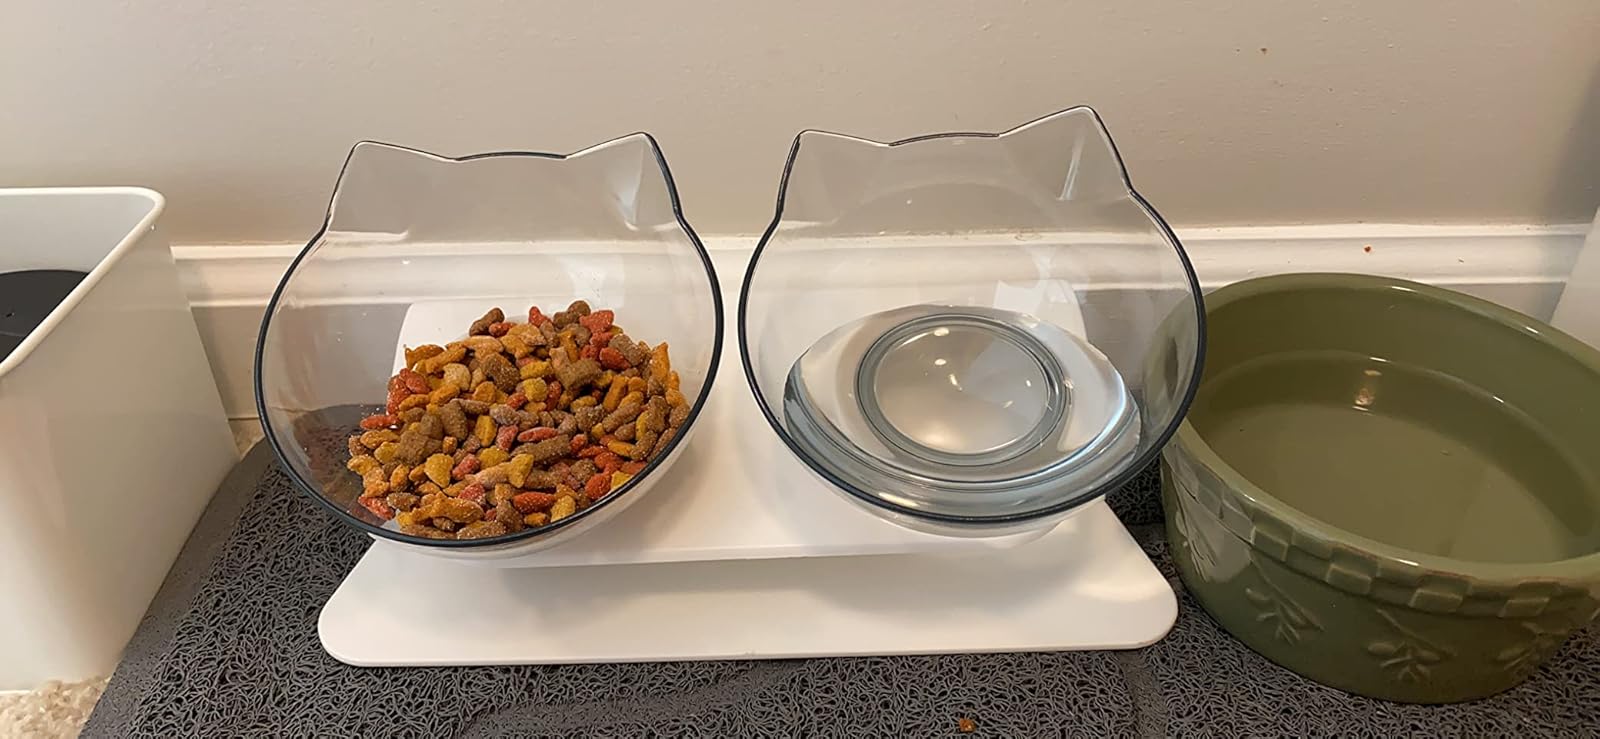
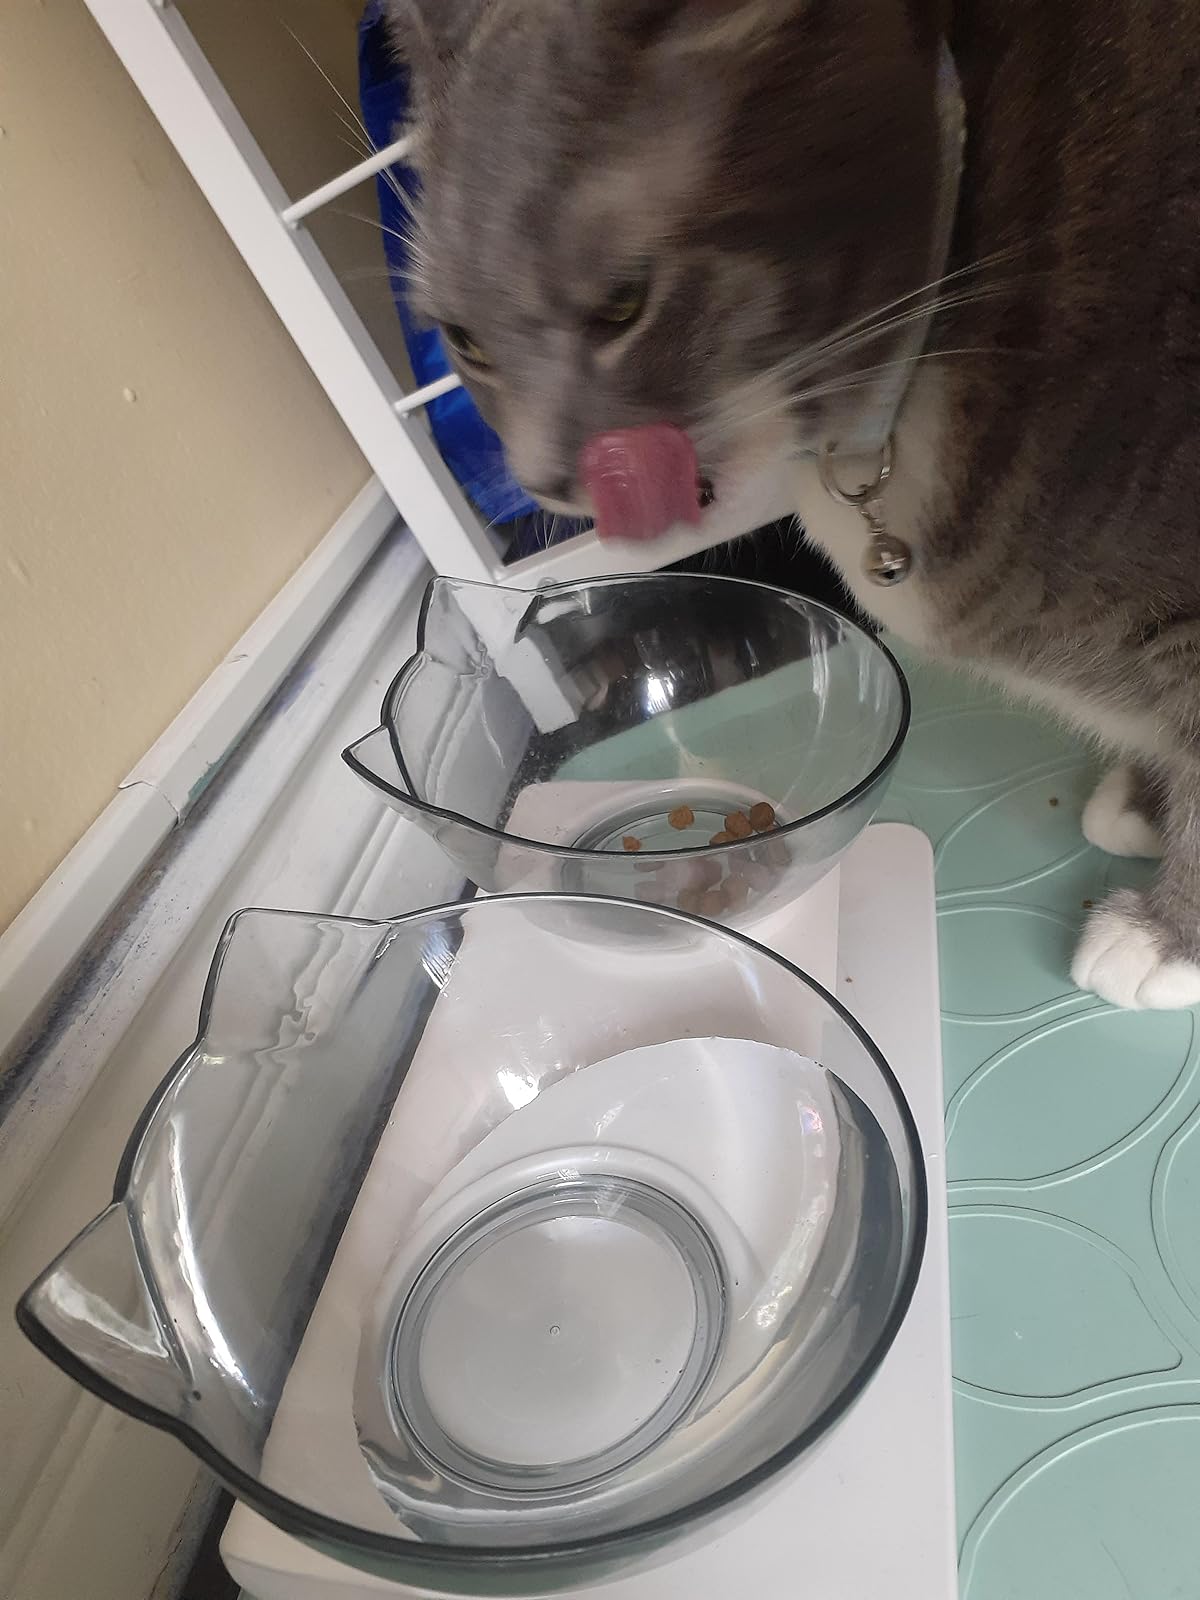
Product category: items_bowl
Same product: yes